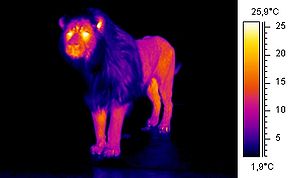
Løve / Fysiske kendetegn / Manke
Termografisk billede af en løve, der viser den isolerende manke
Løven er en af de fem store katte i slægten Panthera og et medlem af kattefamilien. Det er den næststørste nulevende katteart efter tigeren, hvor nogle hanner kan veje over 250 kg. Der findes vilde løver i det subsahariske Afrika og i Asien. Løverne forsvandt fra Nordafrika og Sydvestasien for mange år siden, men dog i historisk tid. Indtil slutningen af Pleistocæn, for omkring 10.000 år siden, var løven det mest udbredte landpattedyr efter mennesket. Den kunne findes i størstedelen af Afrika, igennem hele Eurasien fra det vestlige Europa til Indien, og i Amerika fra Yukon til Peru.